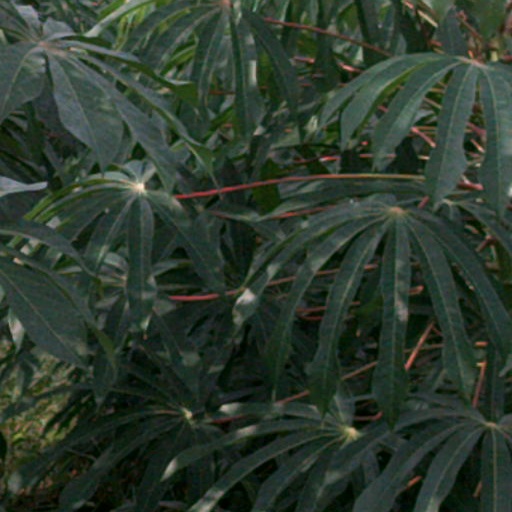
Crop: cassava